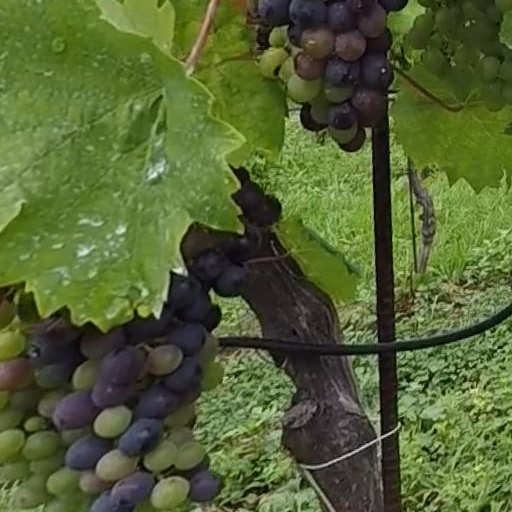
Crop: grape